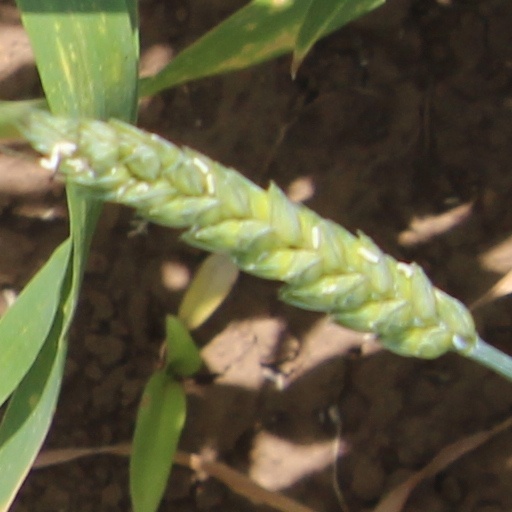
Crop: wheat